Maltese folklore

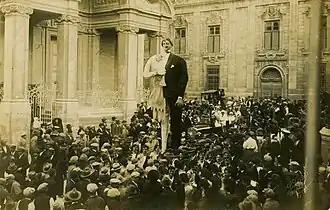
S.L.Cassar, Valletta carnival, ca. 1900

Maltese folklore is the folk tradition which has developed in Malta over the centuries, and expresses the cultural identity of the Maltese people. Maltese folklore, traditions and legends still live in the minds of the older-generations, and these are slowly being studied and categorized, like any other European tradition. A number of national and international folklore festivals are undertaken on an annual basis, some of which are under the patronage of the National Folklore Commission and the Ministry for Culture and the Arts. Notably, every December the Malta International Folk Festival is staged in Valletta, with delegates from countries around the world.